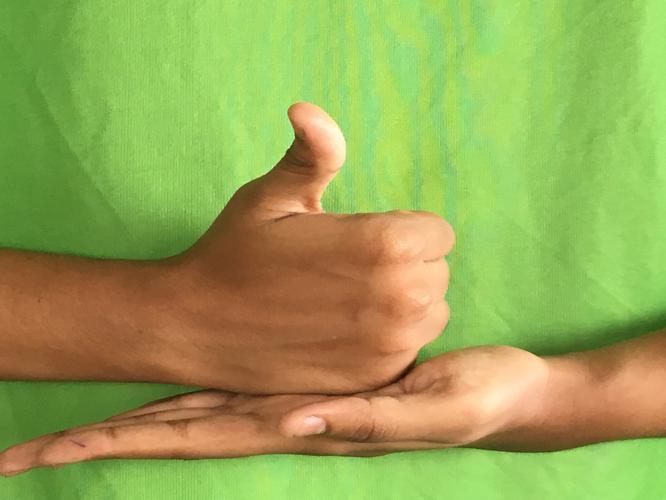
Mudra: Shivalinga
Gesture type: double_hand